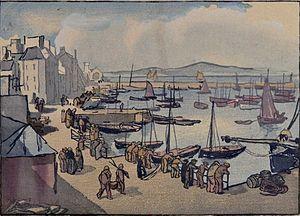
Jules Chadel
Jules Louis Chadel né le 10 juin 1870 à Clermont-Ferrand et mort le 16 décembre 1941 à Paris est un peintre, graveur, dessinateur et illustrateur français.
Douarnenez [dwaʁnəne] est une commune française, située dans le département du Finistère en région Bretagne.